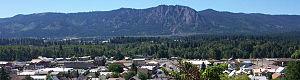
La ville américaine de Cle Elum est située dans le comté de Kittitas, dans l’État de Washington. Sa population s’élevait à 1 872 habitants lors du recensement de 2010.